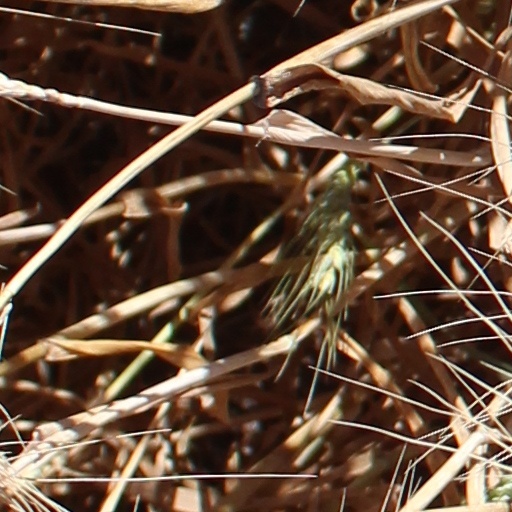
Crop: wheat